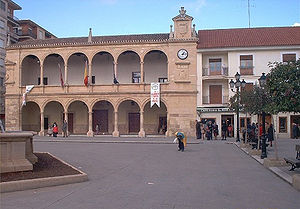
Villarrobledo
Villarrobledo er en by i La Mancha, beliggende i provinsen Albacete.